Inquisition

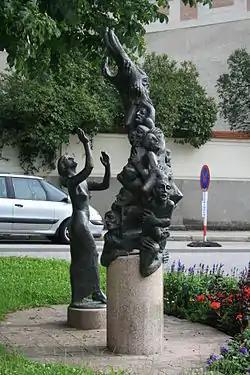
Monument to the Waldensians burned by Petrus Zwicker, in Steyr, Austria

Many torture instruments were designed by late 18th and early 19th century pranksters, entertainers, and con artists who wanted to profit from people's morbid interest in the Dark Age myth by charging them to witness such instruments in Victorian-era circuses.